History of the Grand Canyon area

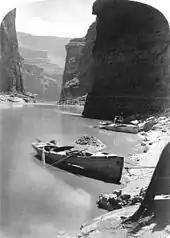
"Noon Day Rest in Marble Canyon" from the second Powell Expedition, c. 1872

Two years later a much better-funded Powell-led party returned with redesigned boats and a chain of several supply stations along their route. This time, photographer E.O. Beaman and 17-year-old artist Frederick Dellenbaugh were included. Beaman left the group in January 1872 over a dispute with Powell and his replacement, James Fennemore, quit August that same year due to poor health, leaving boatman John K. Hillers as the official photographer (nearly one ton of photographic equipment was needed on site to process each shot). Famed painter Thomas Moran joined the expedition in the summer of 1873, after the river voyage and thus only viewed the canyon from the rim. His 1873 painting "Chasm of the Colorado" was bought by the United States Congress in 1874 and hung in the lobby of the Senate.